Sakya

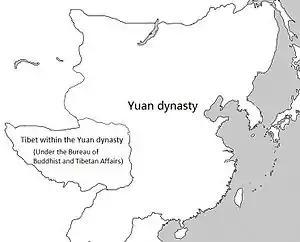
Tibet within the Yuan dynasty under the top-level department known as the Bureau of Buddhist and Tibetan Affairs (Xuanzheng Yuan).

The Mongol conquest of Tibet began after the foundation of the Mongol Empire in the early 13th century. In 1264, the feudal reign over Tibet was given to Drogön Chögyal Phagpa by Kublai Khan, founder of the Yuan dynasty. Sakya lamas, along with Sakya Imperial Preceptors and dpon-chens continued to serve as viceroys or administrators of Tibet on behalf of Yuan emperors for nearly 75 years after Phagpa's death in 1280, until the Yuan dynasty was greatly weakened by the Red Turban Rebellion in the 1350s, a decade before the Ming dynasty founded by the Han people overthrew the Yuan dynasty.